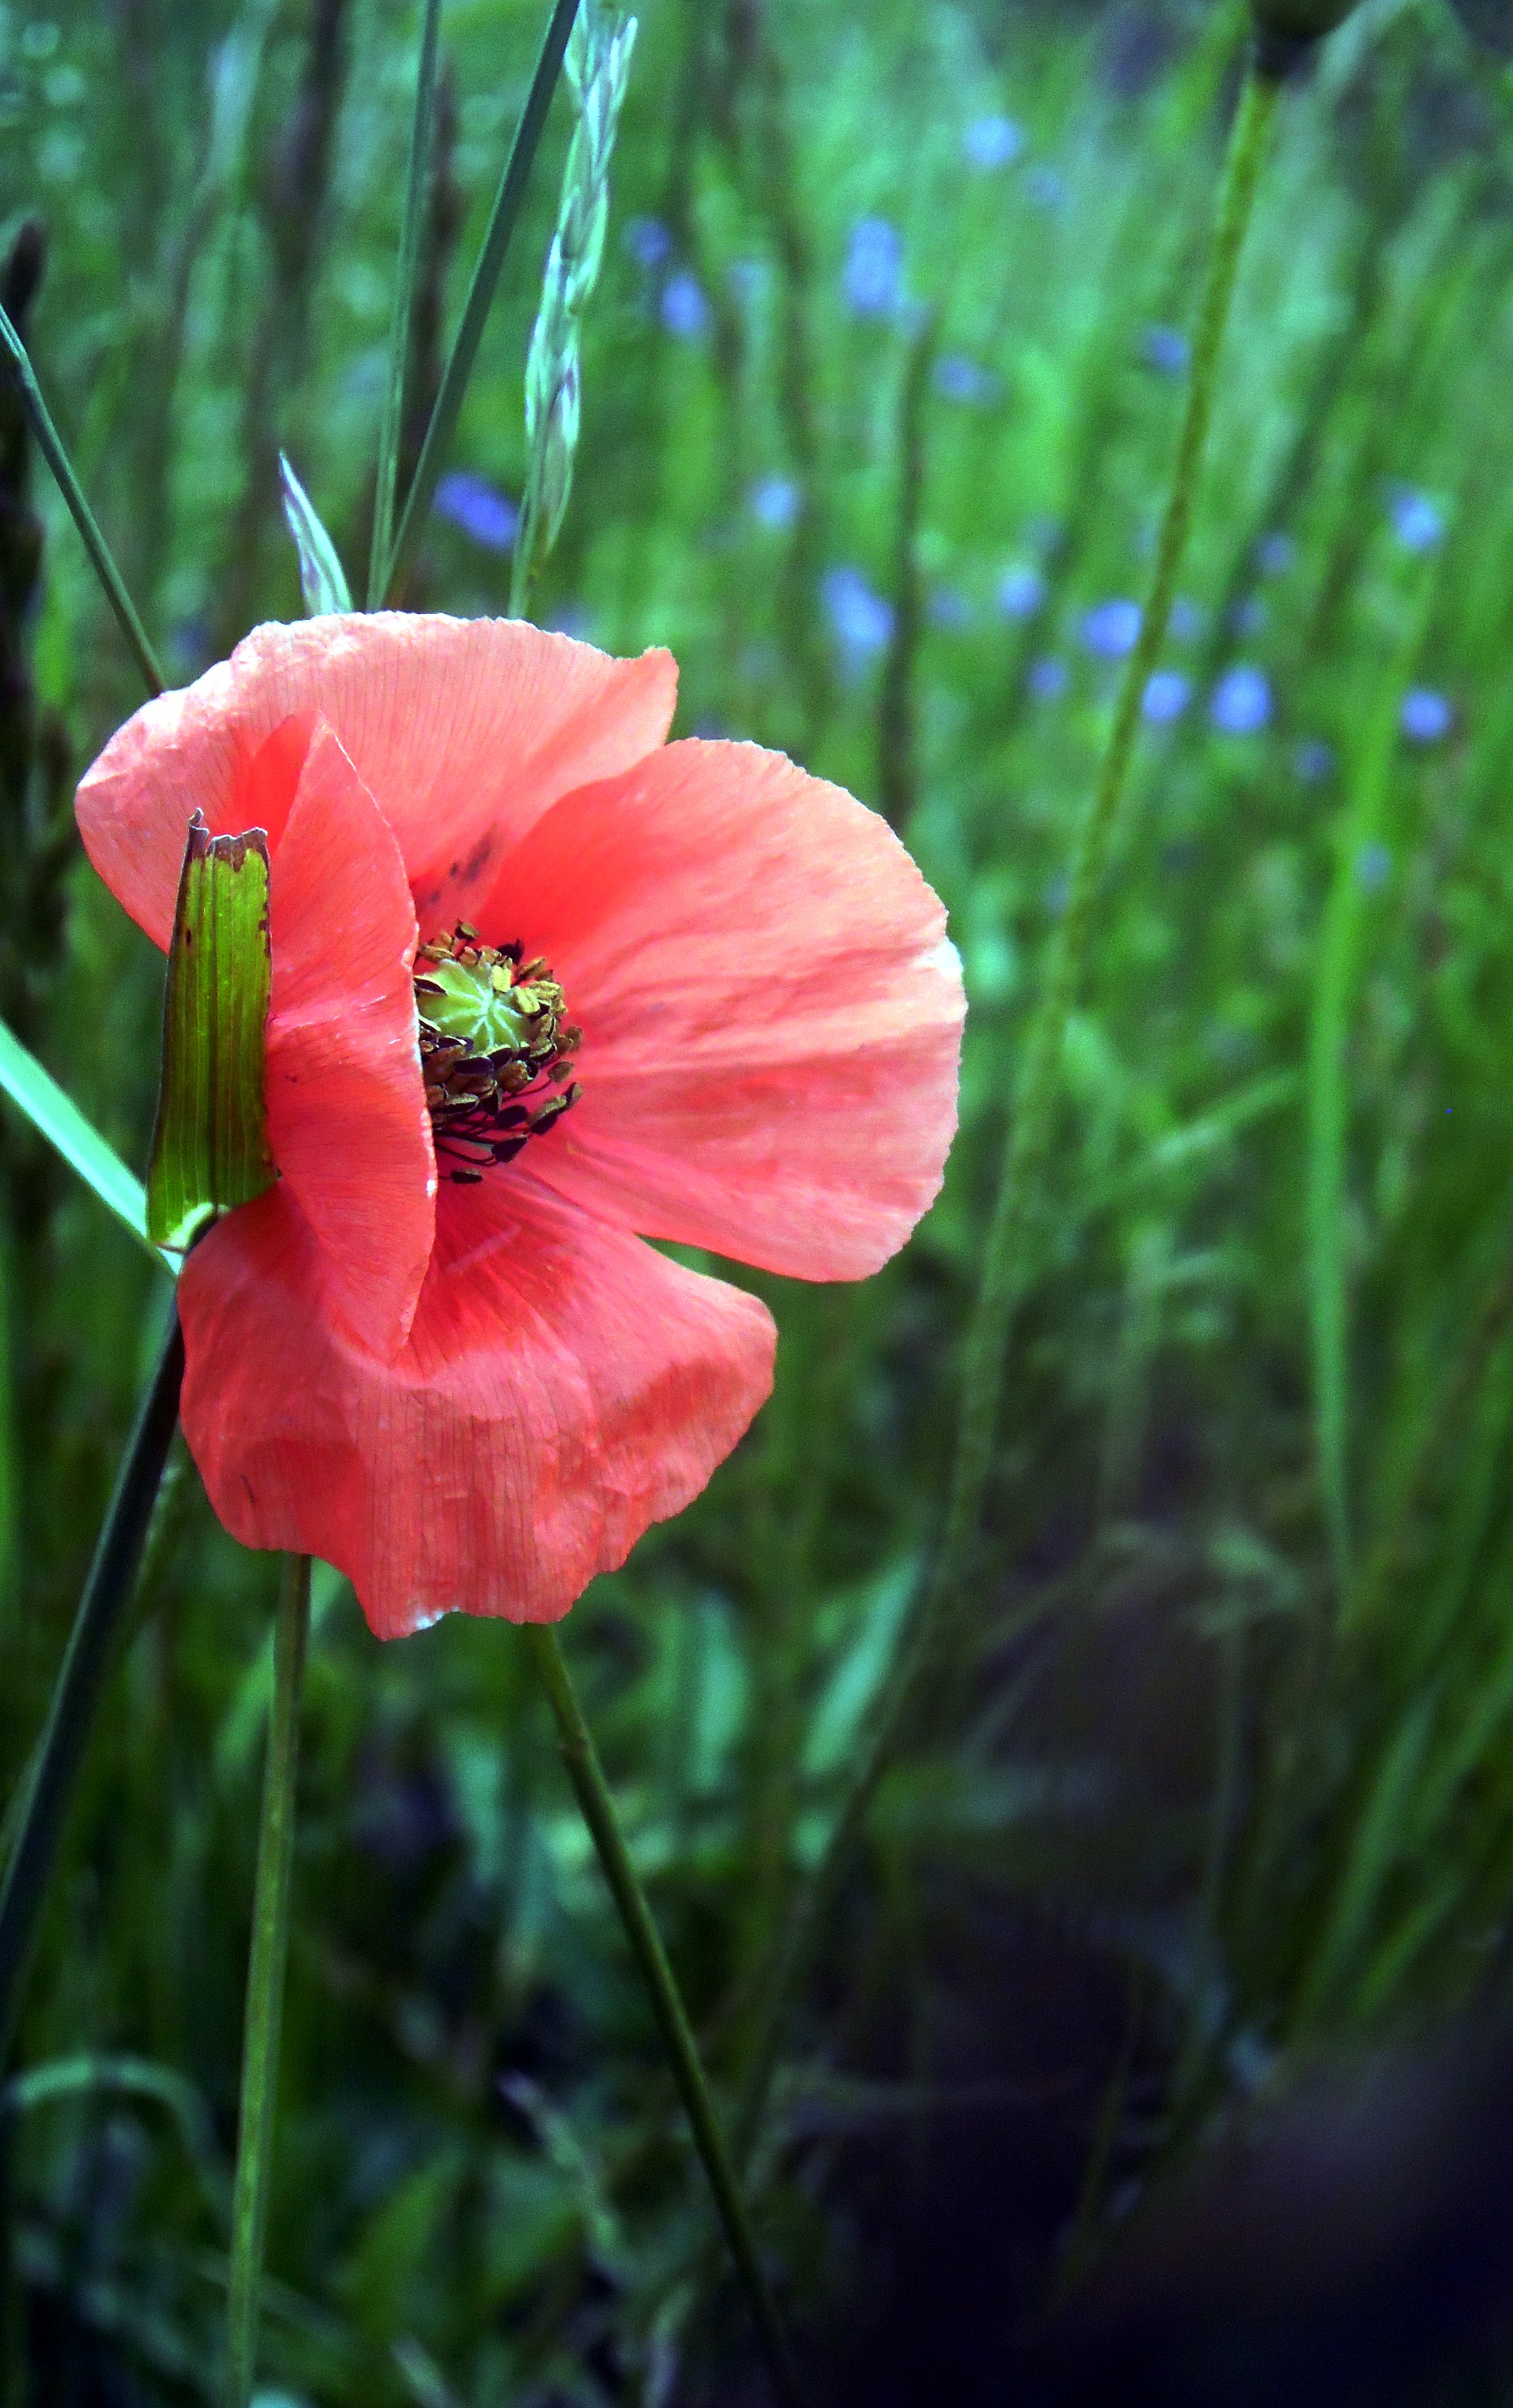
nature, grass, plant, meadow, morning, flower, petal, green, red, botany, flora, wildflower, flowers, petals, poppy, coquelicot, macro photography, flowering plant, plant stem, land plant, poppy family